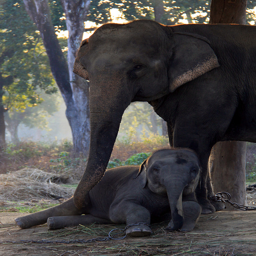
The small elephant is sitting in front of the big elephant.
An adult elephant standing over a baby elephant laying on the ground.
A baby elephant is sitting down under a grown elephant.
Mother elephant standing over small baby elephant in wilderness.
An elephant standing over a lying baby elephant.